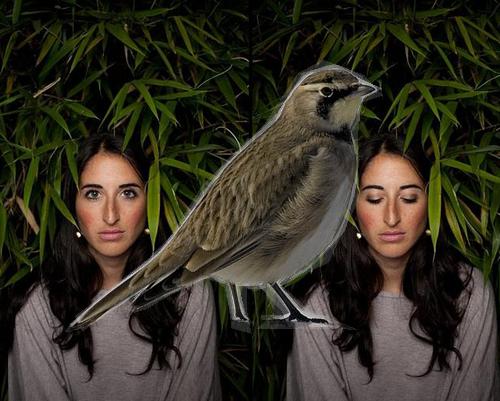
Bird species: Horned_Lark
Bird type: landbird
Background: land